Health impact of asbestos

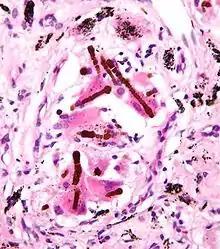
Micrograph demonstrating asbestosis of the lung (ferruginous bodies). H&E stain.

Awareness of asbestos-related diseases can be found in the early 1900s, when London doctor H. Montague Murray conducted a post mortem exam on a young asbestos factory worker who died in 1899. Dr. Murray gave testimony on this death in connection with an industrial disease compensation hearing. The post-mortem confirmed the presence of asbestos in the lung tissue, prompting Dr. Murray to express as an expert opinion his belief that the inhalation of asbestos dust had at least contributed to, if not actually caused, the death of the worker.